Robert Mosbacher

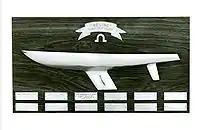
Soling World Championship 1971

He won the gold medal in World Championships Soling class in 1971 in Oyster Bay, NY, on a boat named "Adlez" built by Abbott with rigging from Melges. He lost to Buddy Melges in the 1972 Olympic Trials (Soling class) in San Francisco Bay. Buddy Melges went on to win the Gold Medal in the Soling Class at the 1972 Summer Olympics in Germany. Mosbacher won the bronze medal in World Championships 5.5 metre class in 1985 at Newport Beach. In 1988, he won the Scandinavian Gold Cup for 5.5 metre yachts.